Arlo and Janis

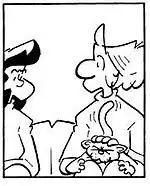
The first on-panel appearance of Ludwig, then referred to only as "the cat".

"Arlo and Janis" strips are most often gag-a-day strips based on recurring themes, with only rarely any advancement of continuity. Readers may see themselves in Johnson's observations, and have written to his blog jokingly accusing Johnson of looking in their windows.